John C. Pemberton

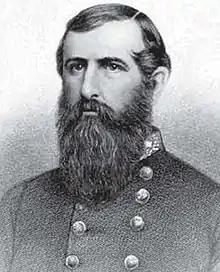
Pemberton as Commander of the Army of Vicksburg

On October 10, 1862, Pemberton was promoted to the rank of lieutenant general, and assigned to defend the fortress city of Vicksburg, Mississippi, and the Mississippi River, known as the Department of Mississippi and East Louisiana. Davis gave him the following instructions regarding his new assignment: "... consider the successful defense of those States as the first and chief object of your command." Pemberton arrived at his new headquarters in Jackson, Mississippi, on October 14.